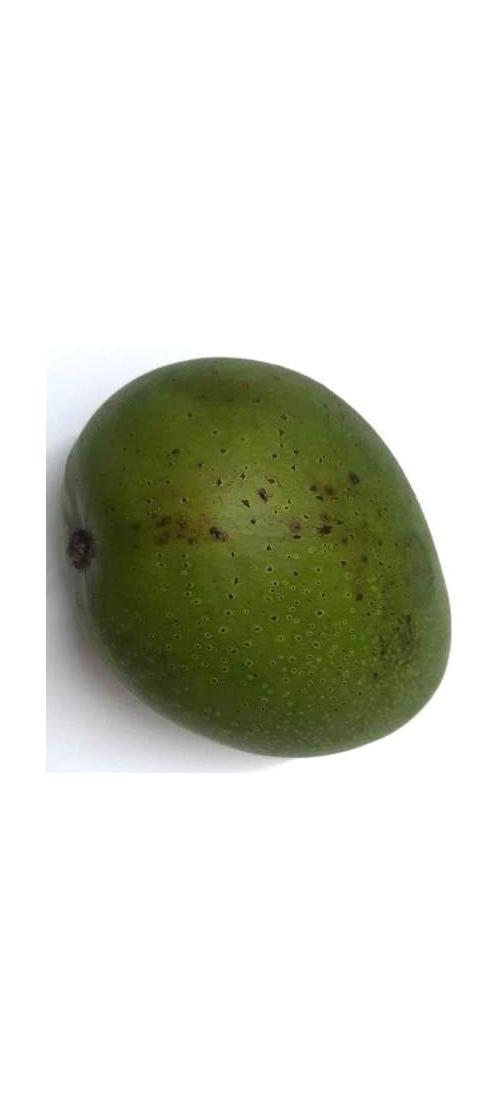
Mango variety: Ashshina Zhinuk